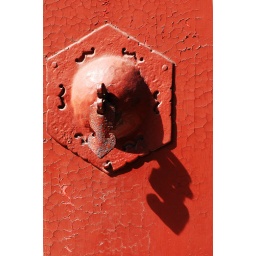
chinese traditional red door made by wooden